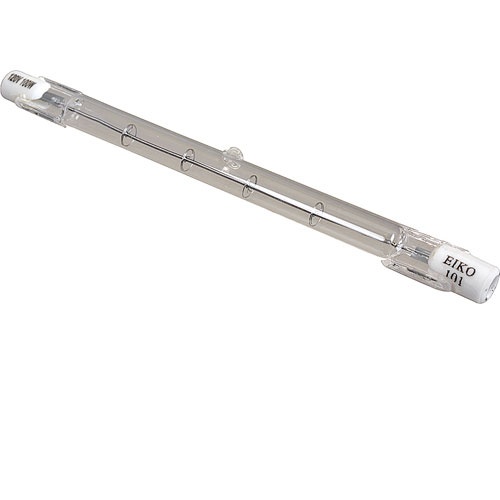
4060436 Roundup - High Efficiency Halogen Bulb 100W
Brand: b2bfsi.com
Discover the superior lighting quality of the 4060436 Roundup halogen bulb. This 120V, 100W clear glass bulb is designed to provide bright and efficient illumination for various applications. High efficiency 100W halogen bulb Clear glass design for optimal brightness Compatible with standard 120V fixtures Replaces Part Number Roundup - AJ Antunes: -4060436, 4060436 Specifications Voltage: 120V Wattage: 100W Length: 4 3/4 inches Fits model Roundup - AJ Antunes: DCV-200
Category: Home & Garden > Lighting > Light Bulbs > Incandescent Light Bulbs